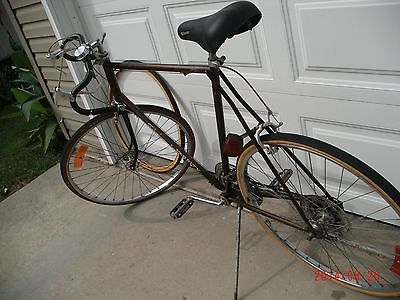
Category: bicycle